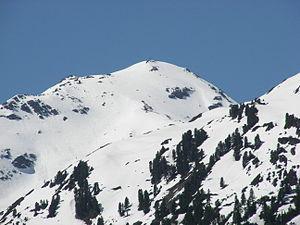
Le Torhelm est une montagne qui s’élève à 2 494 m d’altitude dans les Alpes de Kitzbühel, en Autriche.